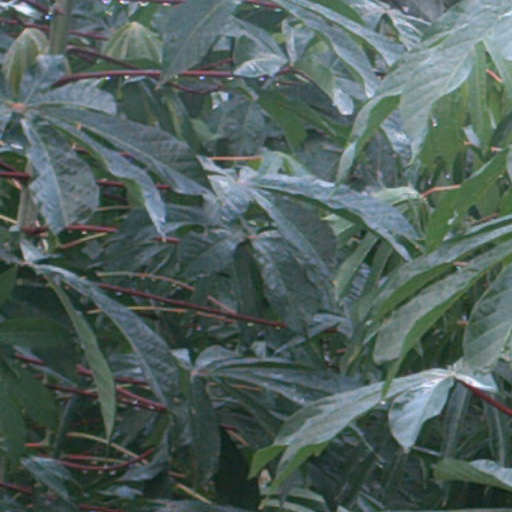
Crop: cassava